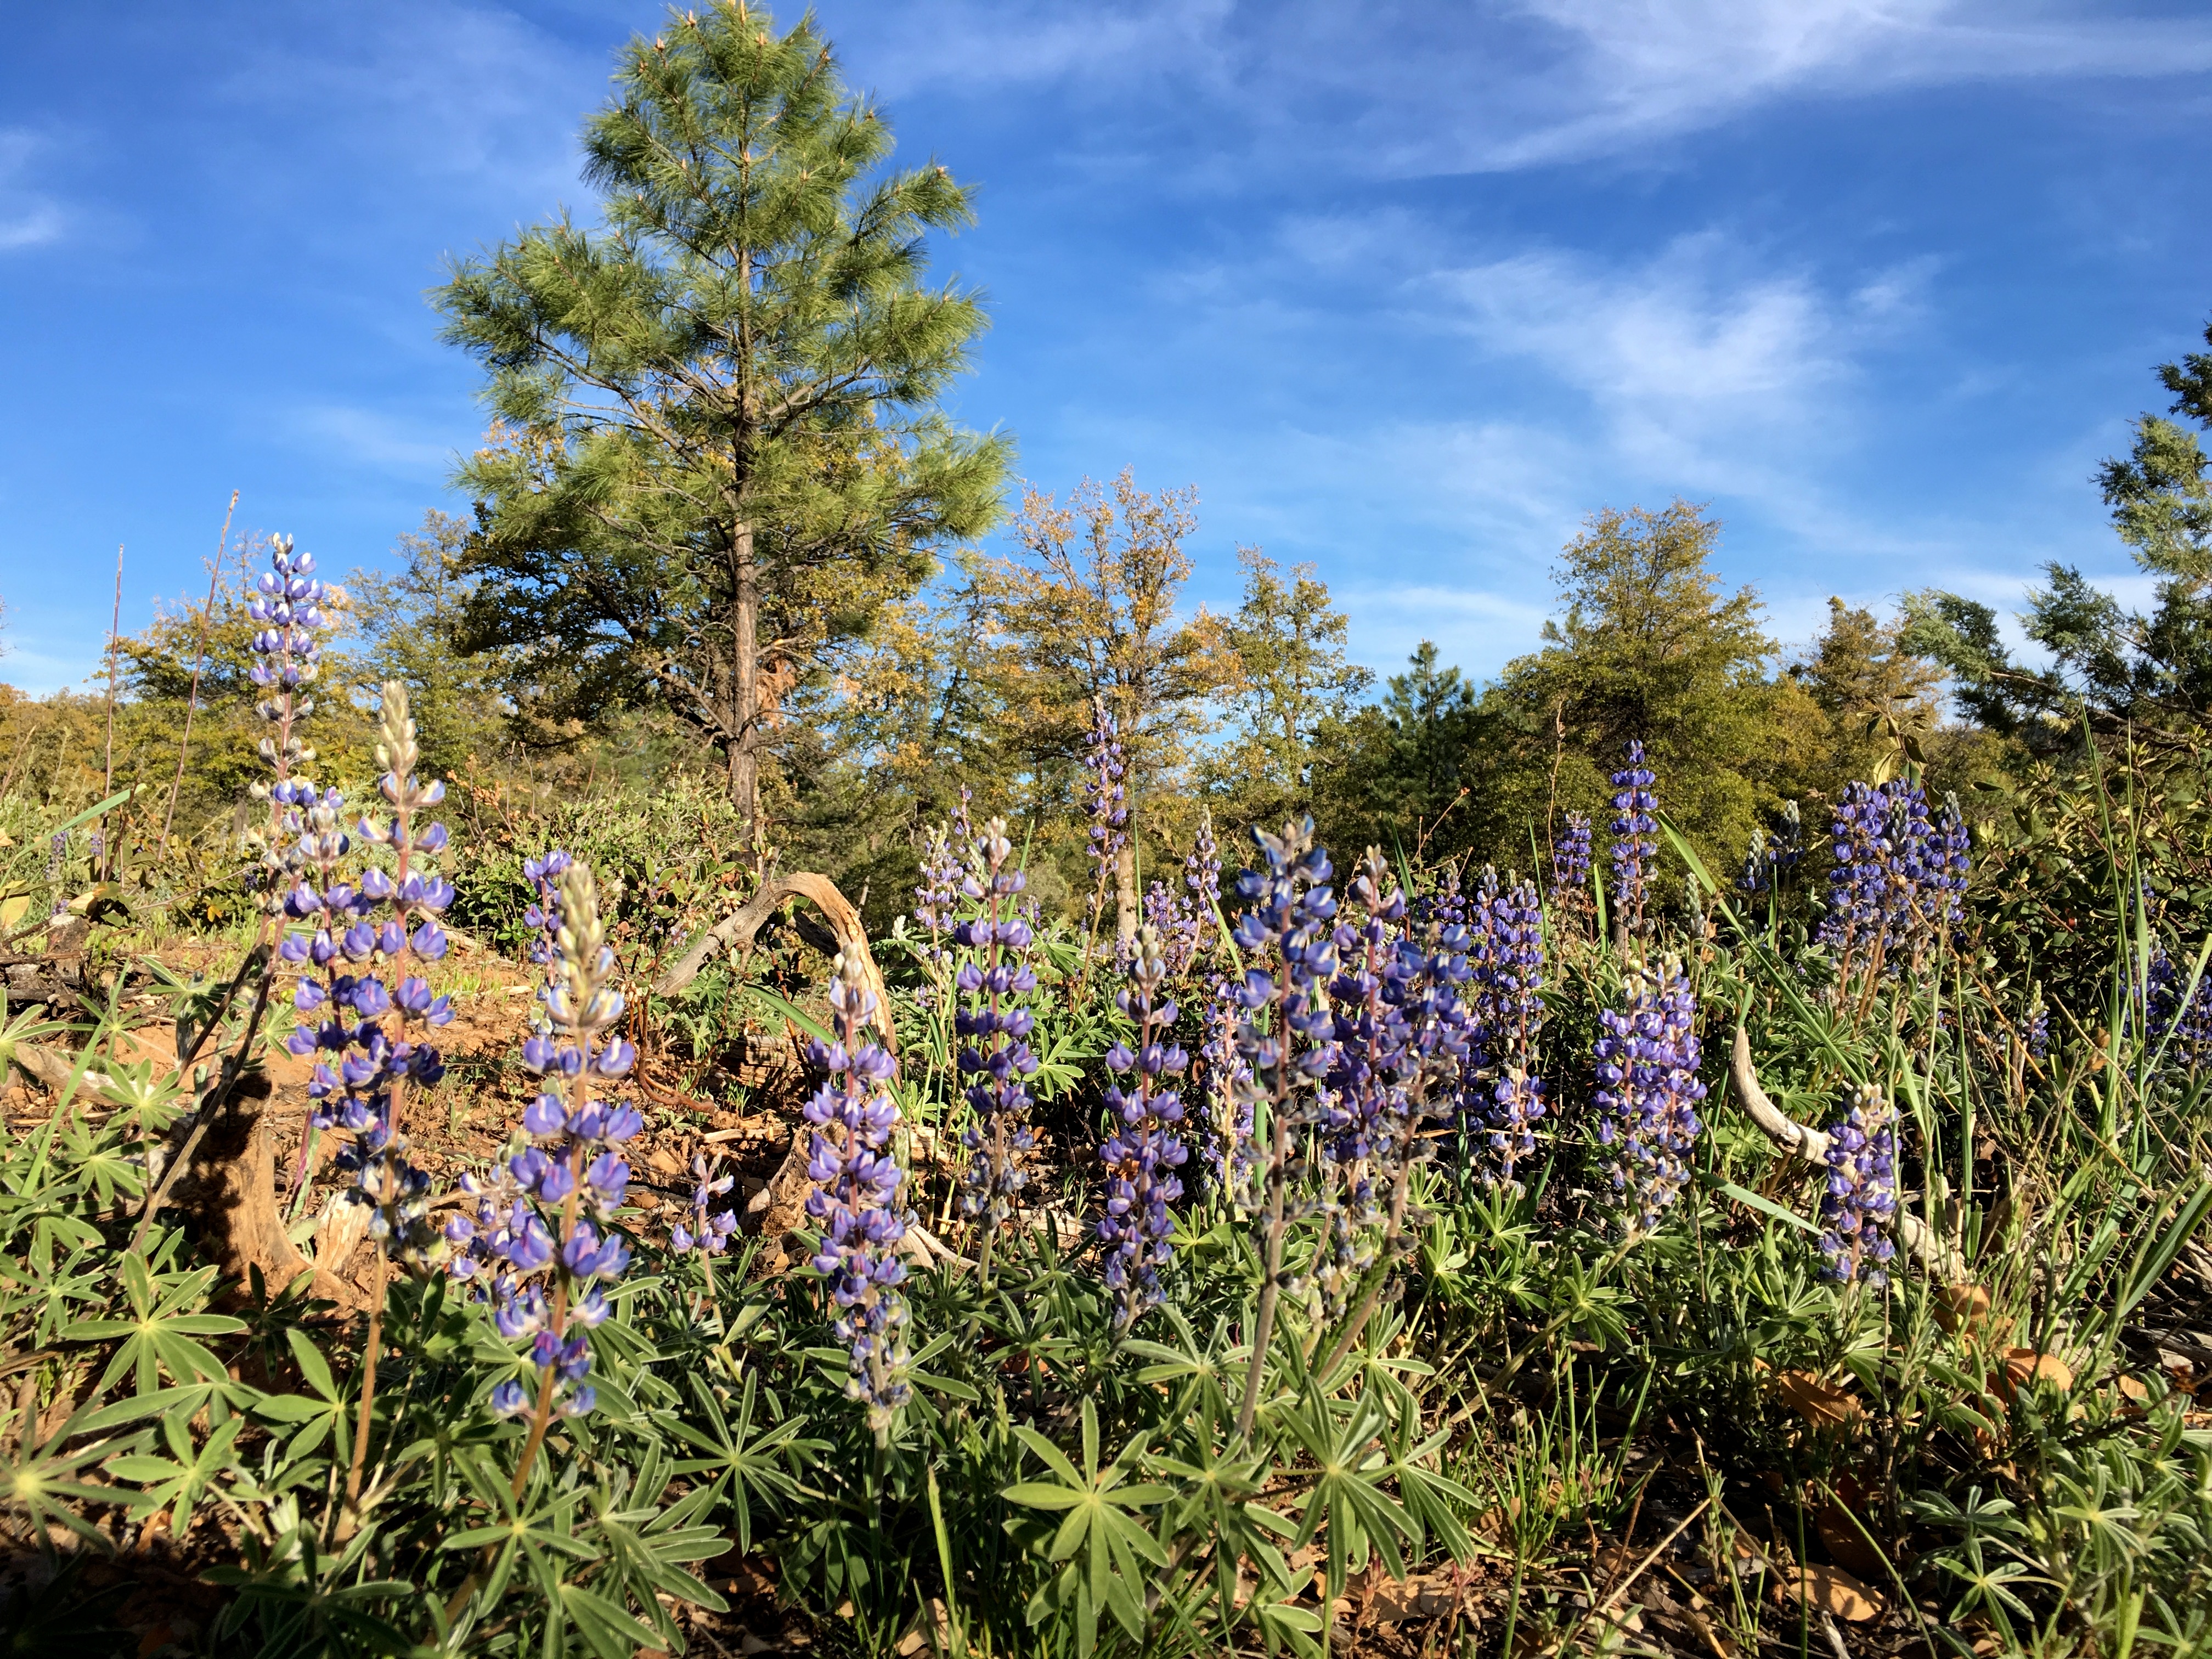
tree, nature, grass, plant, meadow, prairie, flower, botany, garden, flora, lavender, wildflower, shrub, woodland, ecosystem, lupin, flowering plant, land plant